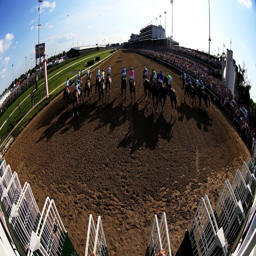
under bright blue skies , award winner was favorite in a star - studded field for the 141st running of the prestigious race .